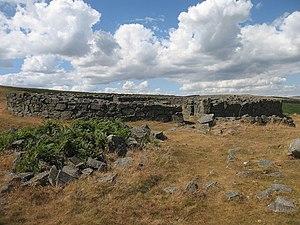
salle de Broch Edin. Vestiges d'une époque fort de fer près de l'abbaye de Saint-Bathans. Vue sur le sud-ouest de l'entrée.